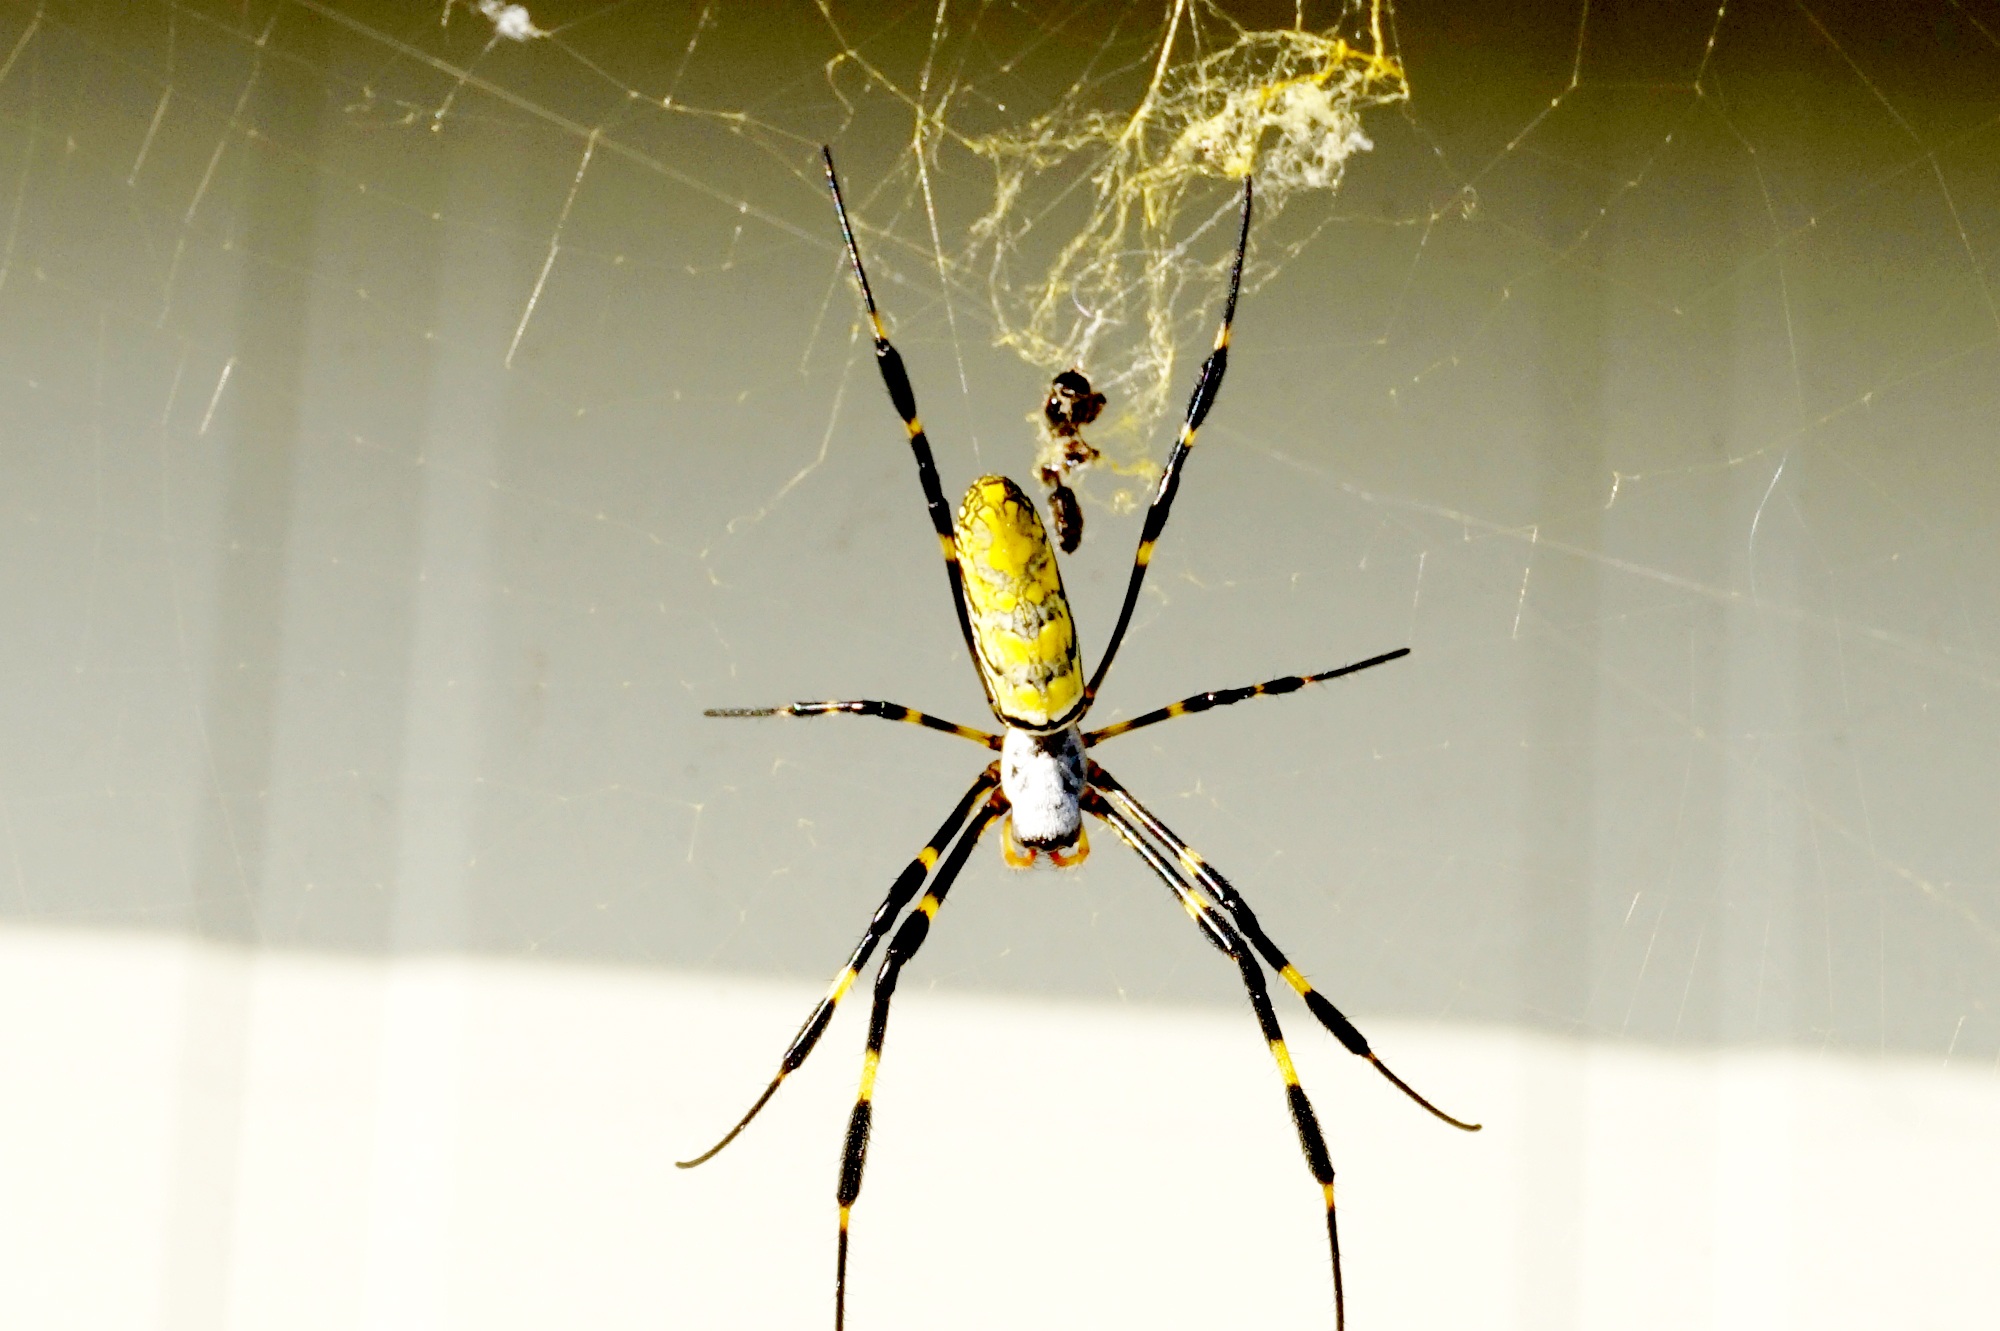
yellow, fauna, invertebrate, close up, spider, arachnid, argiope, macro photography, splendor, arthropod, european garden spider, araneus, orb weaver spider